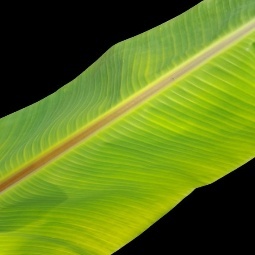
Label: Sulphur